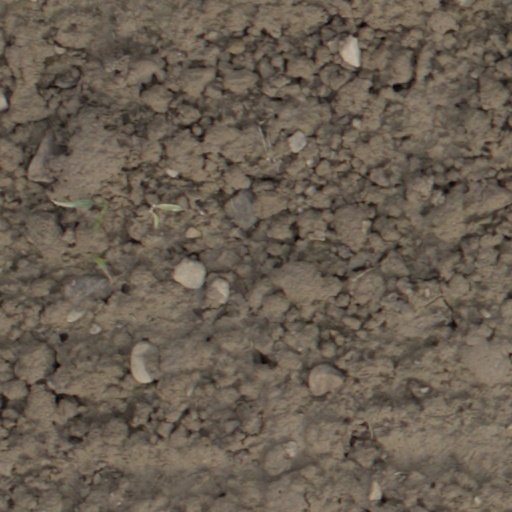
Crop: wheat